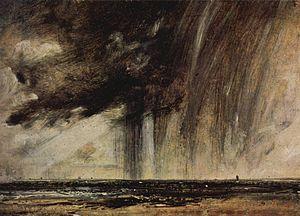
Une étude à l'huile ou croquis à l'huile est une œuvre réalisée principalement sous forme de peinture à l'huile ébauchée et non destinée à être un produit final. Elles étaient originellement créées comme études préparatoires — ou modello — afin de les présenter comme prototype à faire valider par le commanditaire en vue de réaliser la véritable œuvre, de plus grandes dimensions.